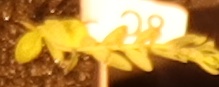
Label: Flax